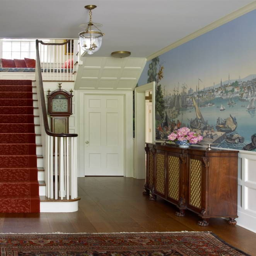
the other end of the entryway with the dutch door .